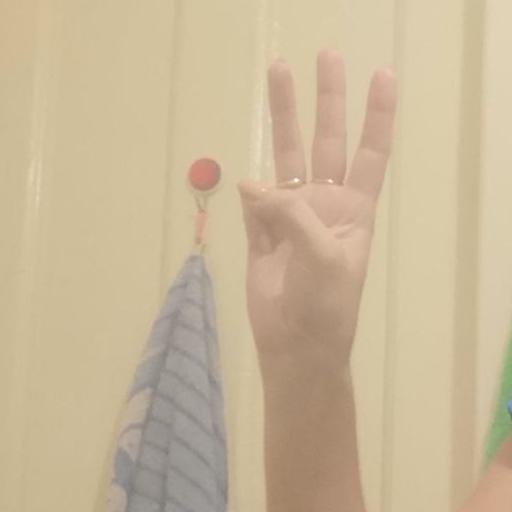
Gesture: three